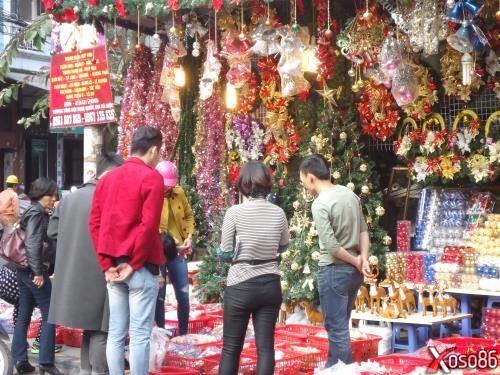
có nhiều mặt hàng đồ trang trí giáng sinh được trưng bày trong cửa hàng